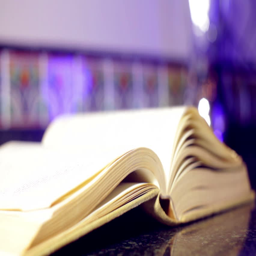
book blowing in the wind